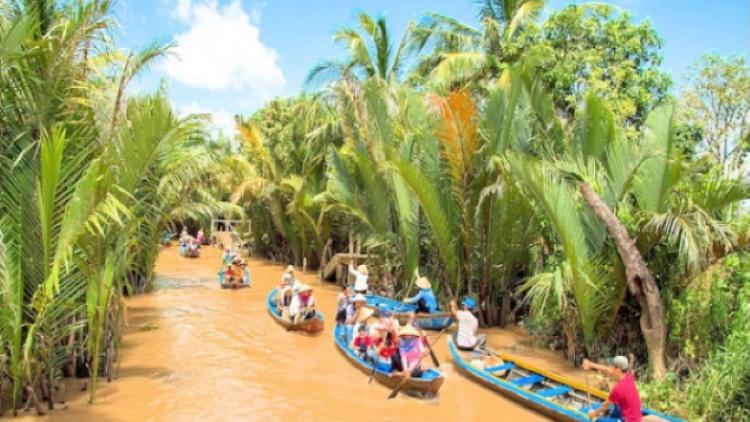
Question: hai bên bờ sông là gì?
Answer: hai bên bờ sông là những cây dừa nước